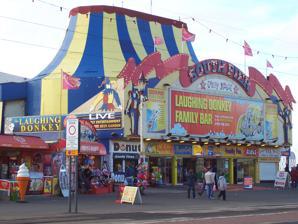
Building: South Pier, Blackpool
Country: Unknown
Year built: 1893
Pier in Blackpool, England South Pier Type Pleasure Pier Spans Irish Sea Locale South Shore, Blackpool Official name South Pier Owner Peter Sedgwick Characteristics Total length 163 yards (149 m) History Designer T P Worthington Opening date 31 March 1893 ; 131 years ago ( 1893-03-31 ) Coordinates 53°47′44″N 3°03′33″W / 53.7955°N 3.0593°W / 53.7955; -3.0593 South Pier Location in Blackpool South Pier (originally known as Victoria Pier ) is one of three piers in Blackpool , England. Located on South Promenade on the South Shore , the pier contains a number of amusement and adrenaline rides. It opens each year from March to November and is owned by The Sedgwick family. Construction and opening The Blackpool South Shore Pier & Pavilion Co. Ltd. was registered in November 1890 and work began to build the pier in 1892. It was constructed, at a total cost of £50,000, using a different method than that used for North and Central piers, the Worthington Screwpile System, by the company owned by Alderman James Heyes, a twice major of Blackpool. It opened, with a choir, two brass bands and an orchestra on Good Friday 1893. The 3,000 capacity Grand Pavilion opened on 20 May. At 163 yards (149 m) long, it was the shortest of the three piers, and had 36 shops, a bandstand, an ice-cream vendor and a photograph stall.  It was built shorter and wider than North and Central piers to accommodate pavilions. History Victoria Pier was considered to be more "upmarket" than North and Central piers, and at first provided little entertainment. Holidaymakers started visiting the South Shore in 1896 when a carousel was installed on the sand dunes . In 1902 the south entrance of the promenade was widened with the construction of the present promenade, and the pier entrance had to be moved back. In 1930 the pier was renamed South Pier. In 1938 the entrance was widened, and the Regal Pavilion constructed. Two fires in six years changed the pier dramatically. First in 1958, a fire damaged the Grand Pavilion, followed by a further fire in 1964 which completely destroyed it. It was replaced with a theatre. In 1963 the Regal Theatre, at the entrance, was converted into the Beachcomber Amusement Arcade. Modern day pier A view of the rides on South Pier The pier head theatre was demolished and replaced by the Crazy Mouse roller coaster in 1998. The pier now contains numerous rides including dodgems , Crazy Mouse and a Waltzer , the Laughing Donkey Family Bar, which has live entertainment, a Kiddies Ride Arena, as well as the Adrenaline Zone which houses: "Skycoaster", a freefalling swing at a height of 38 m (124 ft 8 in); "Skyscreamer", a Reverse Bungee ride; "Spider Mountain", a multi-storey climbing spiders web; and "Maxibounce", an acrobatic, safety harnessed trampoline. On 10 April 2011, seventy people were trapped by the tide near the pier . See also Blackpool's North Pier Blackpool's Central Pier List of piers in the United Kingdom References